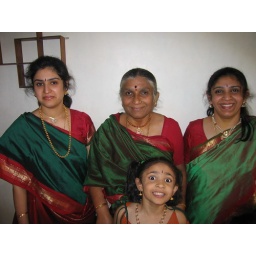
We are family and we like to dress in green